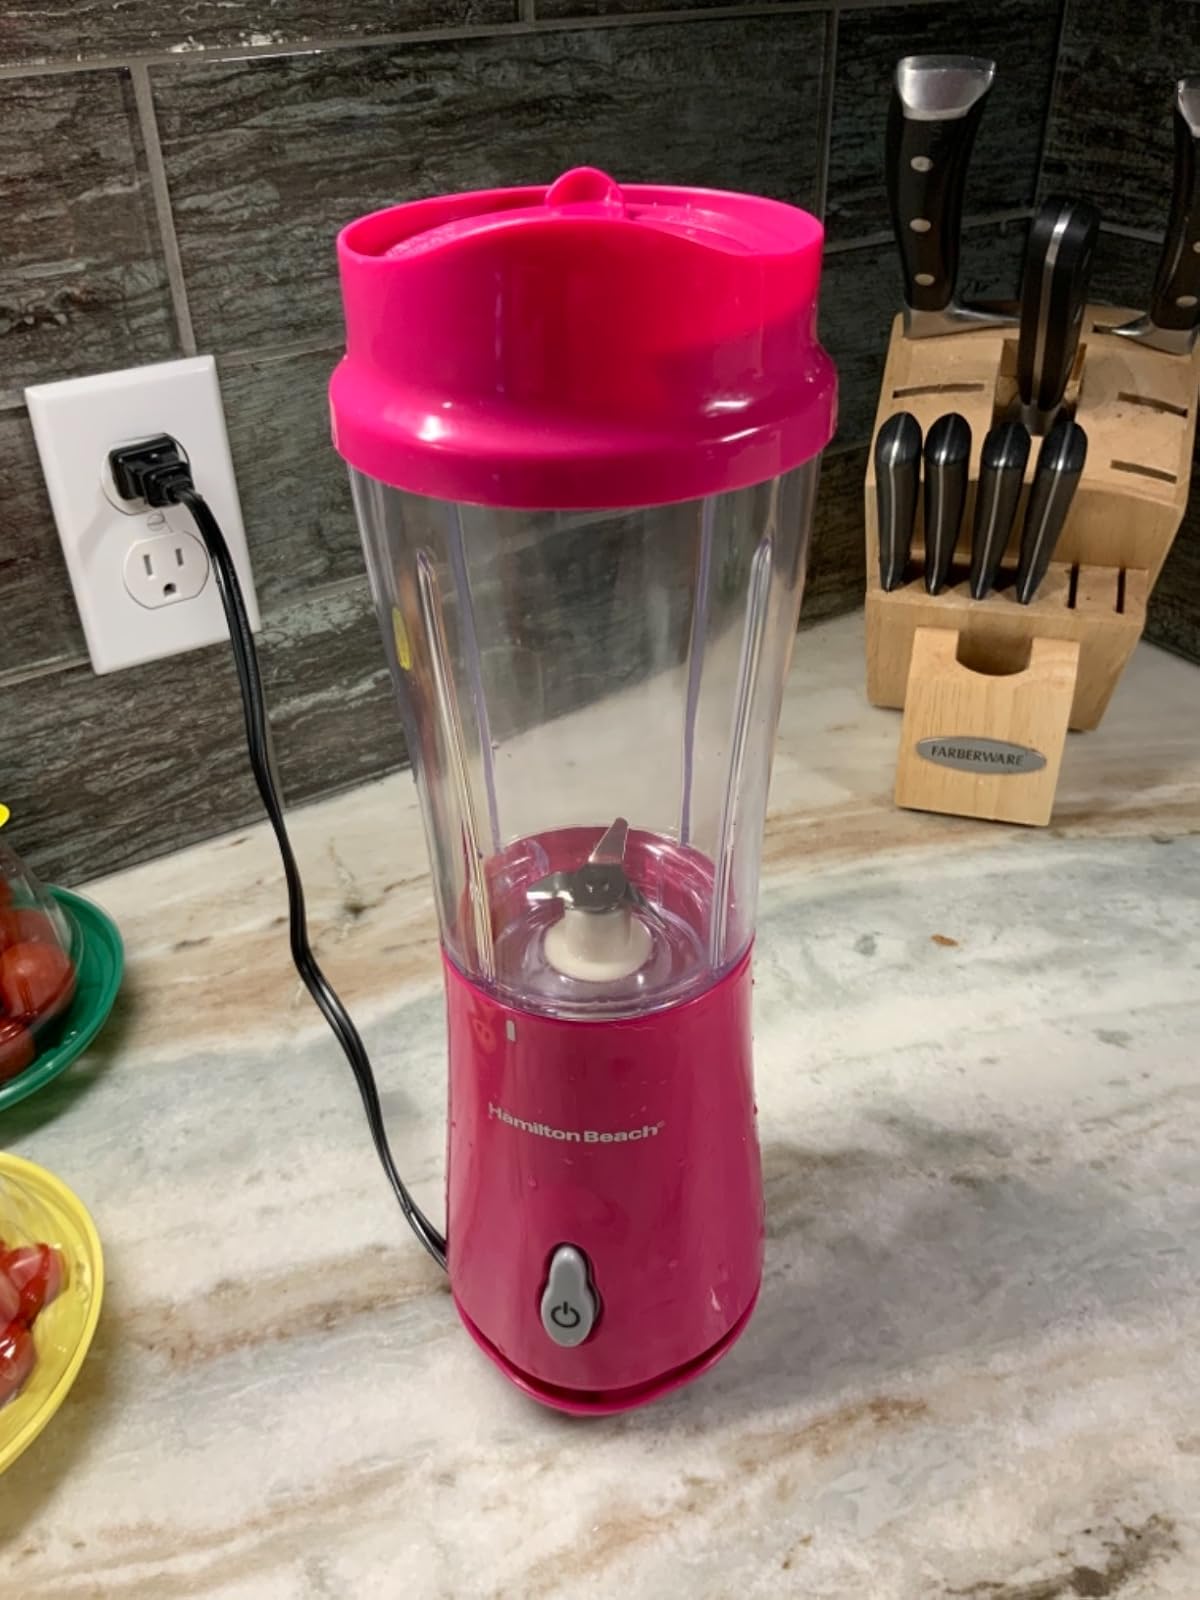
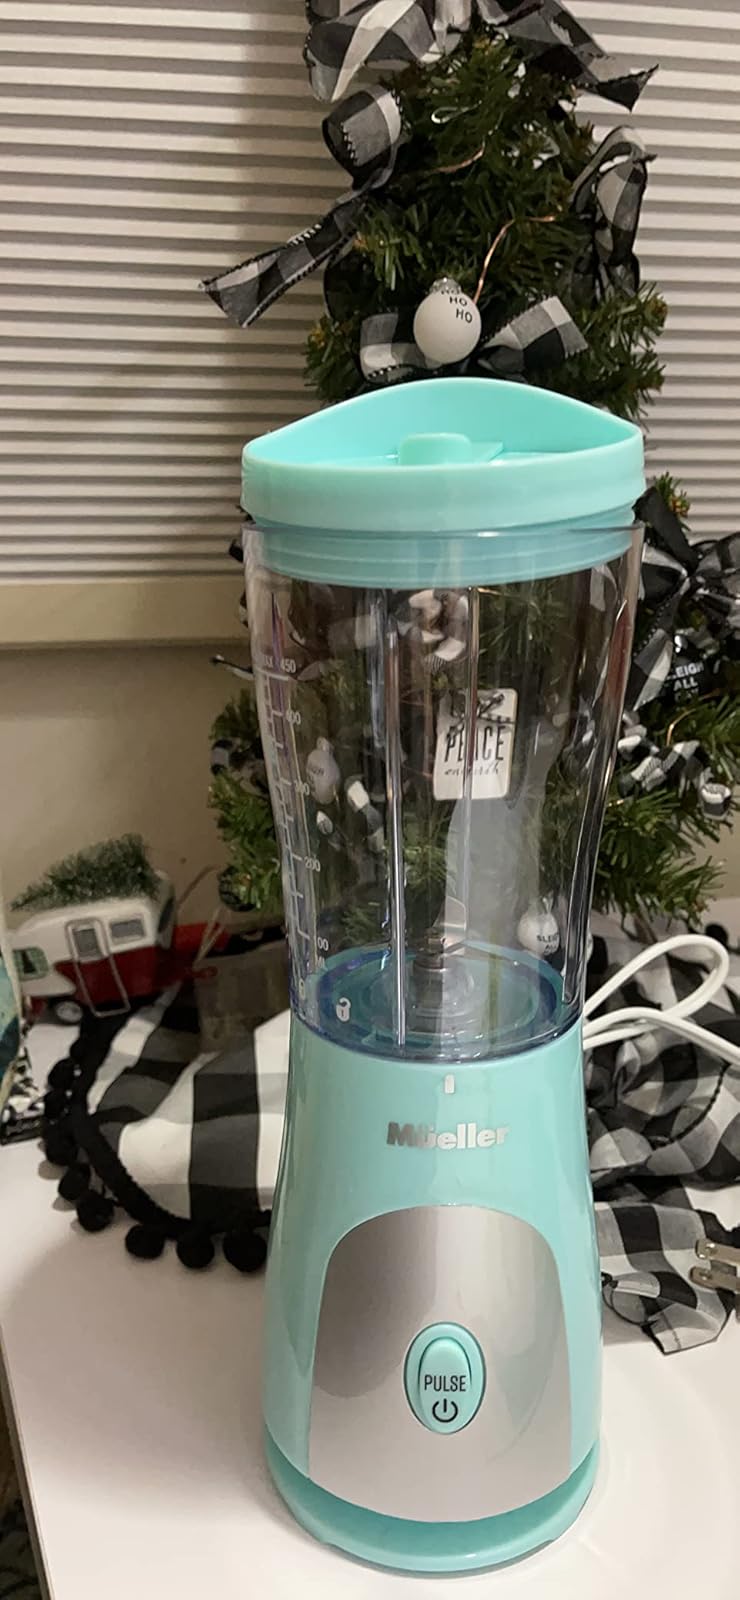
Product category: items_blender
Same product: no